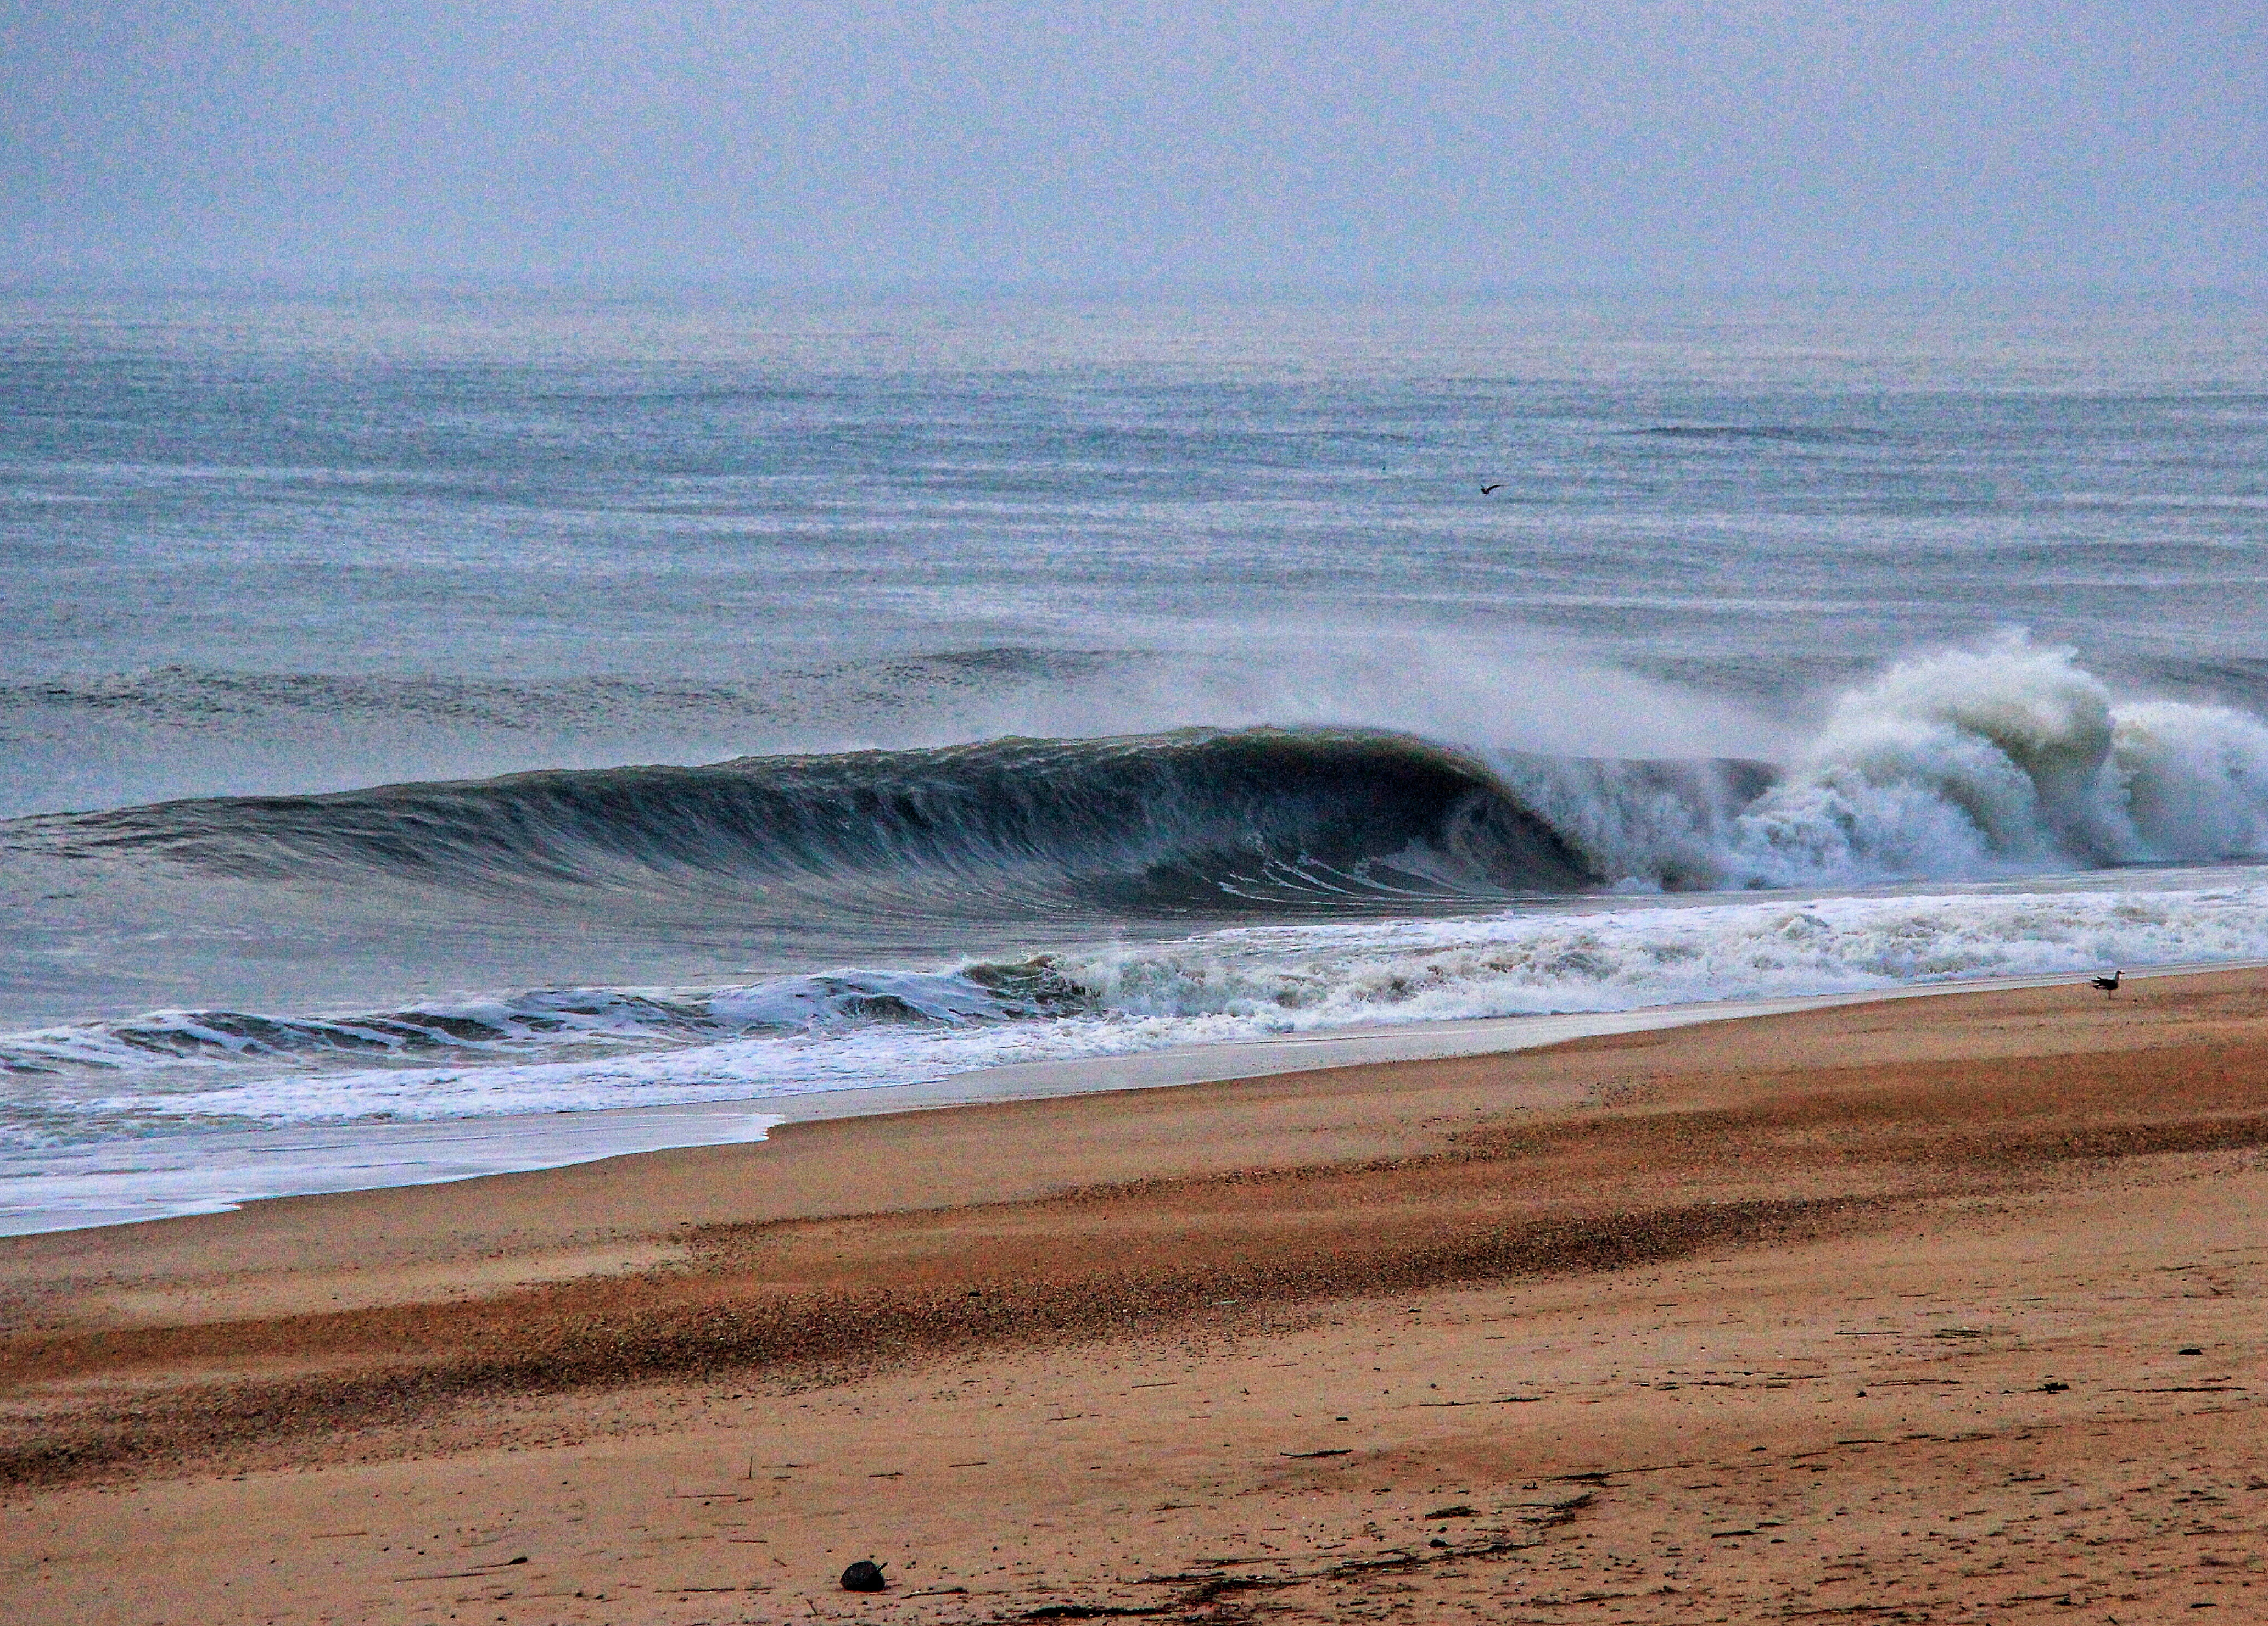
beach, sea, coast, sand, ocean, shore, wave, wind, terrain, body of water, cape, wind wave, boardsport